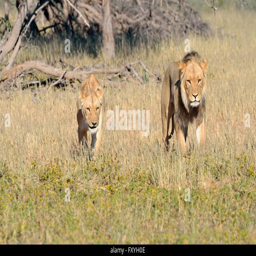
couple , male and female , walking in the grass